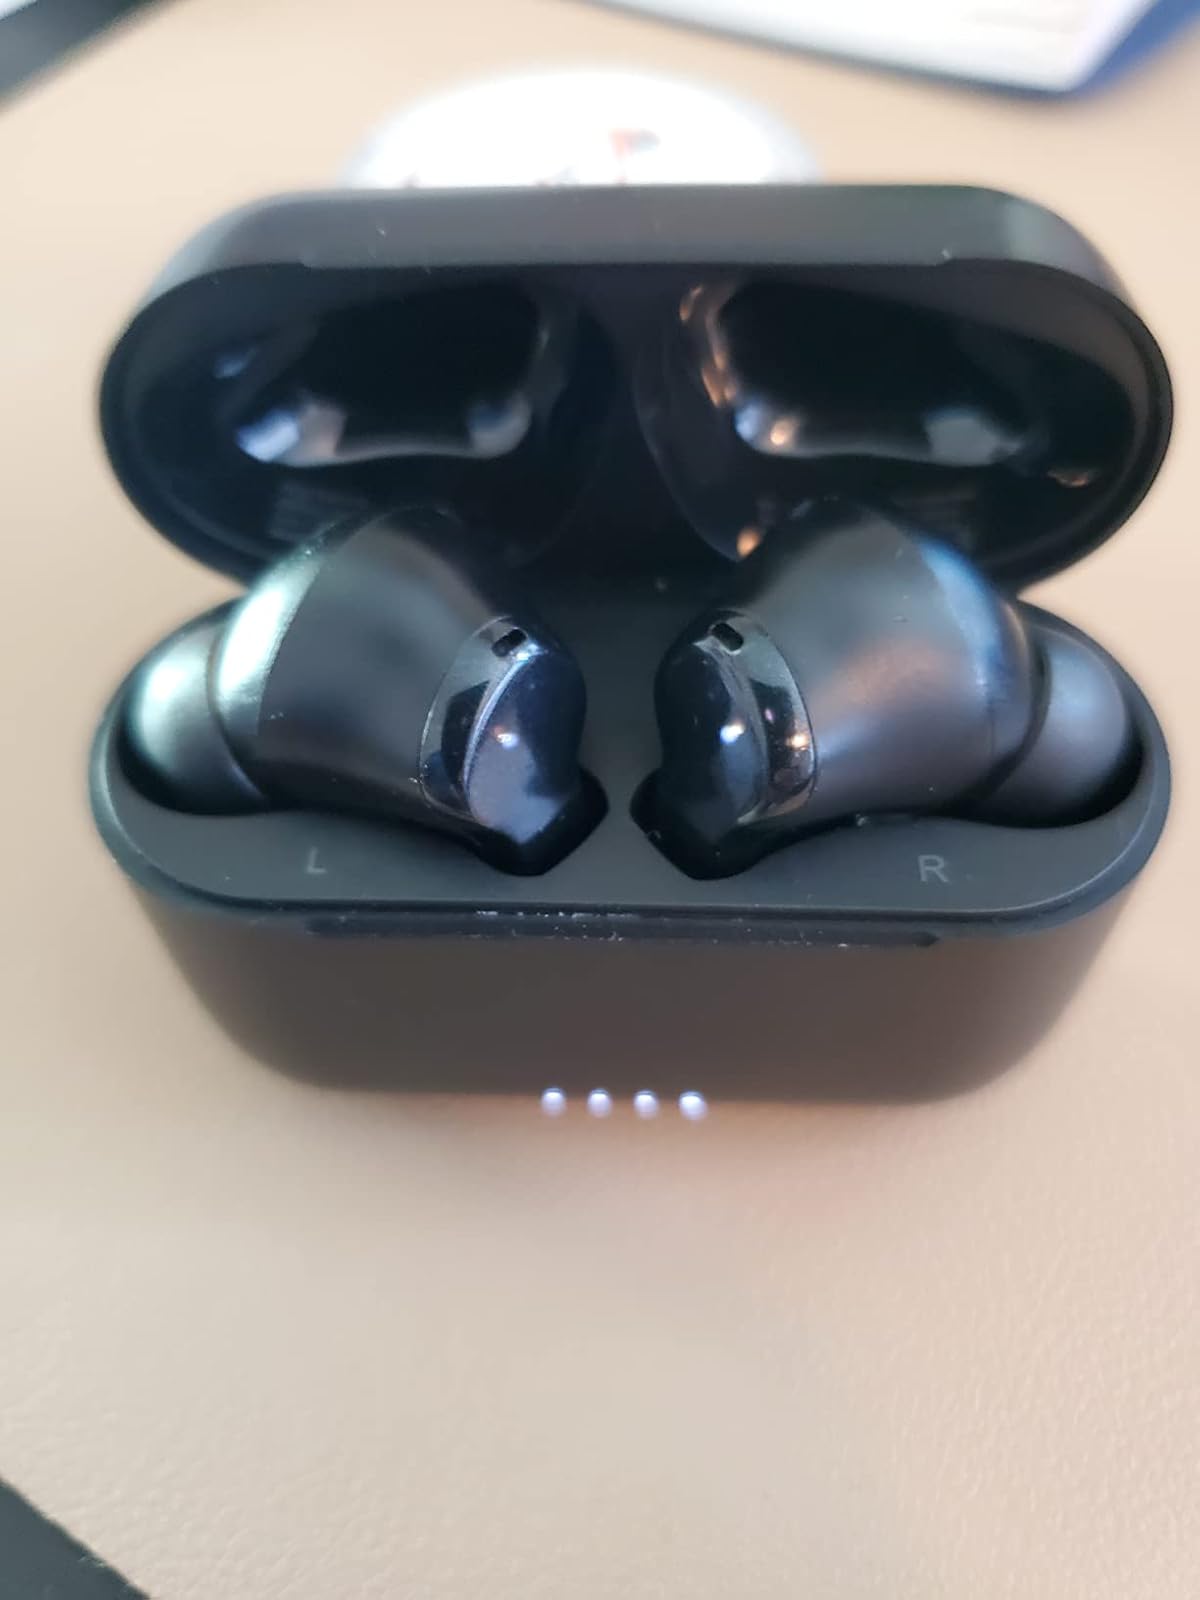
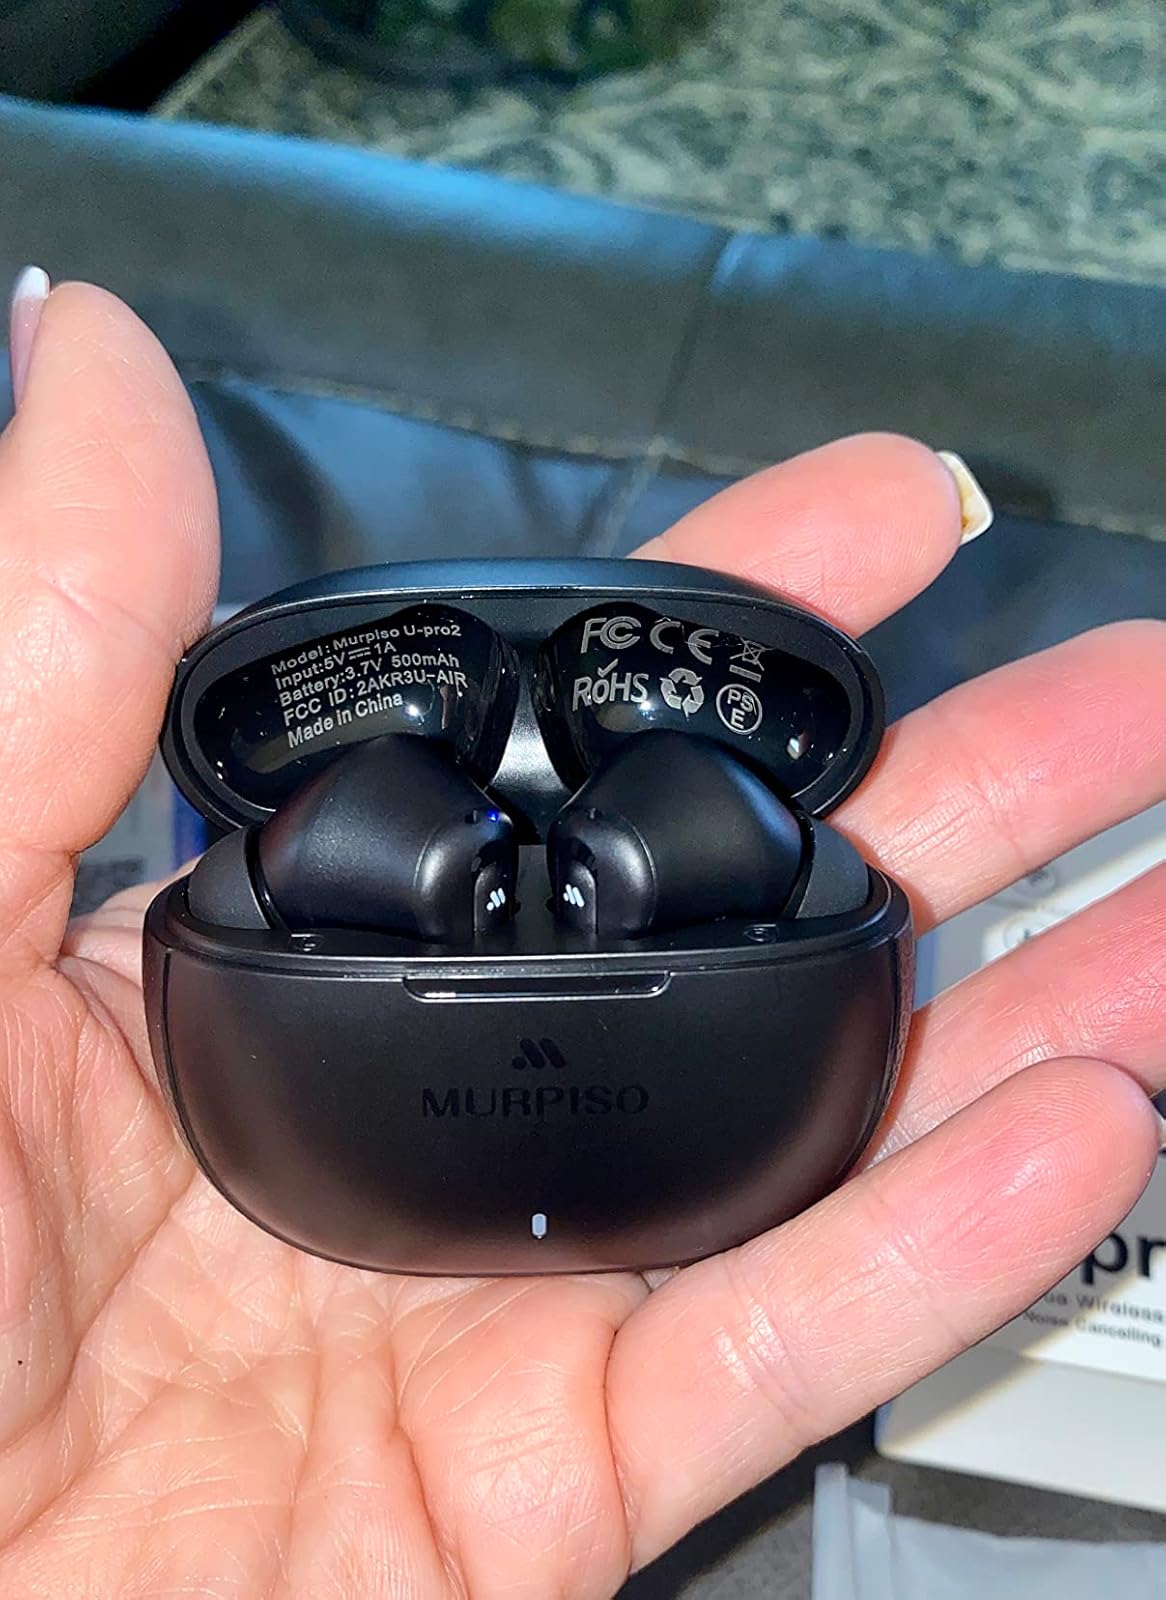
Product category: earbuds
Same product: no